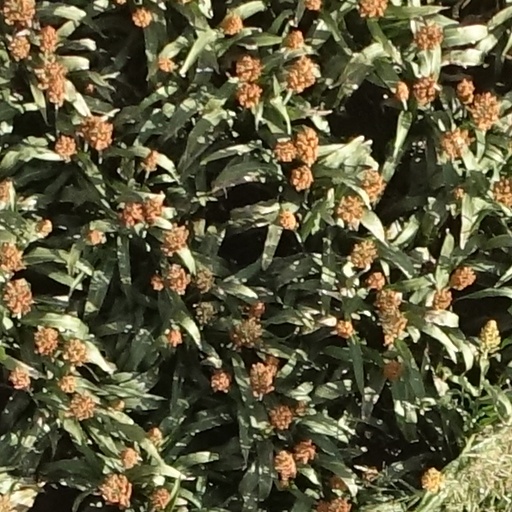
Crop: sorghum